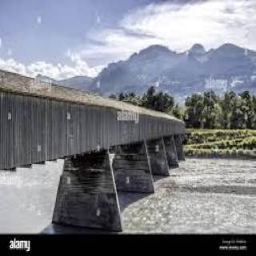
Old Rhine Bridge